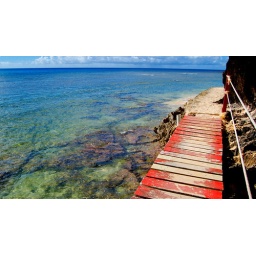
red bridge in guam